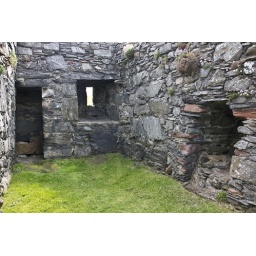
15th cent kitchen in the flank tower